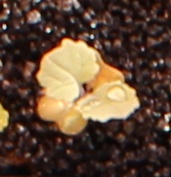
Label: Canola